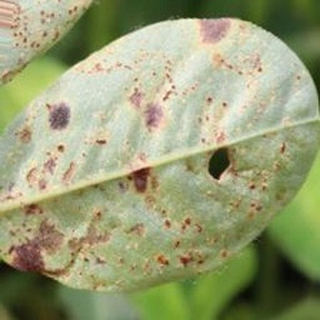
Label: groundnut_rust